Bradford–Pettis House

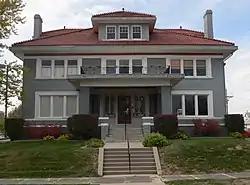
View from the front (east)

The Bradford–Pettis House is a historic house located at 400 South 39th Street in Midtown Omaha, Nebraska. It was designated an Omaha Landmark on February 26, 1980, and added to the National Register of Historic Places on July 21, 1983.